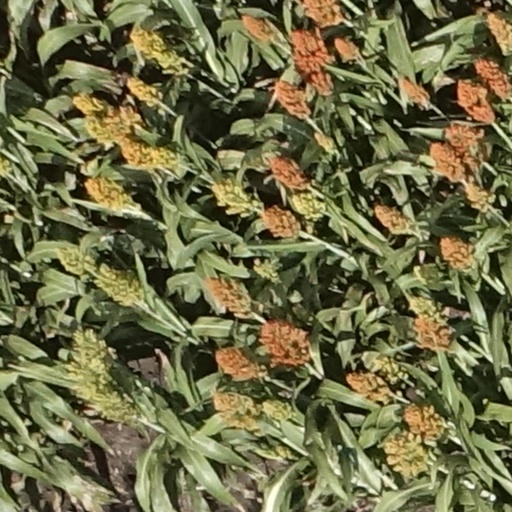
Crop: sorghum